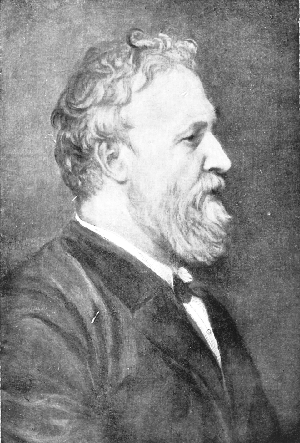
Porphyria's Lover est un poème de Robert Browning d'abord publié sous le titre de Porphyria en janvier 1836 par le Monthly Repository, puis au sein des Dramatic Lyrics de 1842, en parallèle avec Johannes Agricola in Meditation, sous le titre commun Madhouse Cells. Le poème ne reçoit son appellation définitive qu'en 1863. Porphyria's Lover est le premier des monologues dramatiques qui, tout en restant relativement courts, explorent les méandres d'une psychologie anormale.